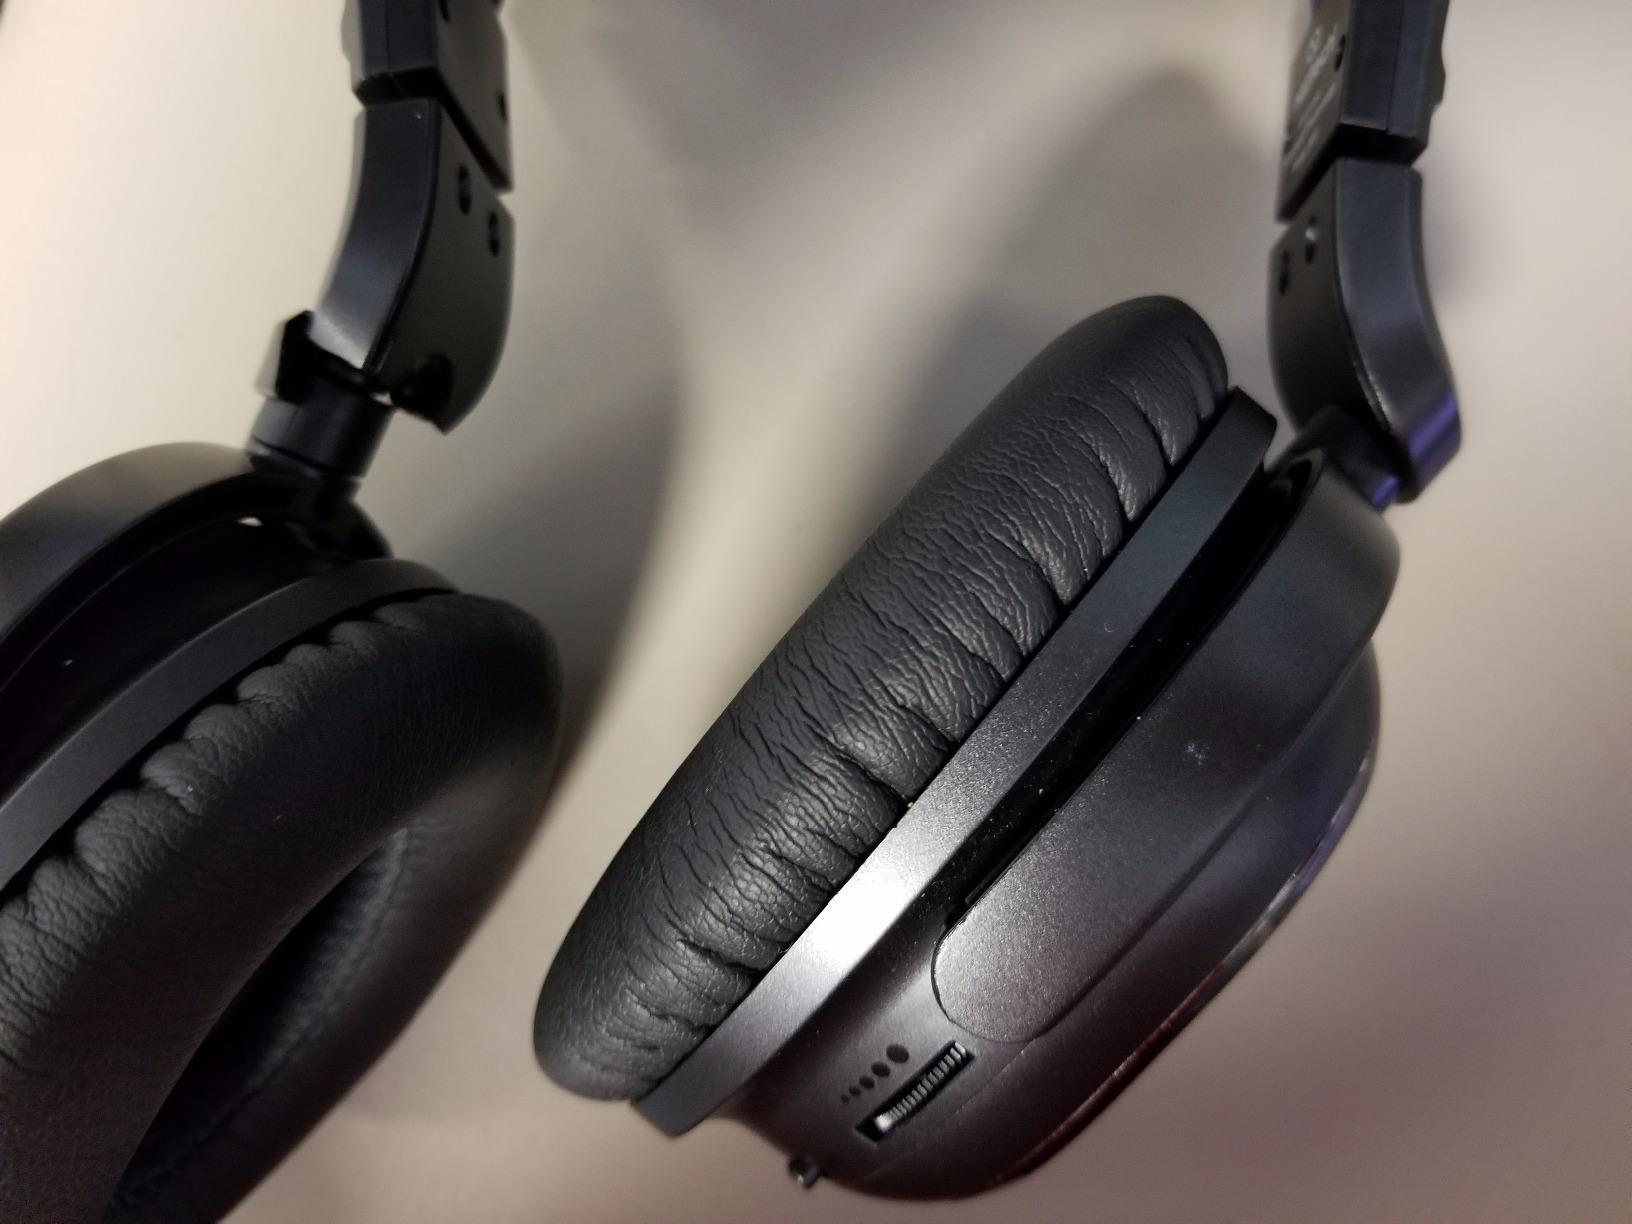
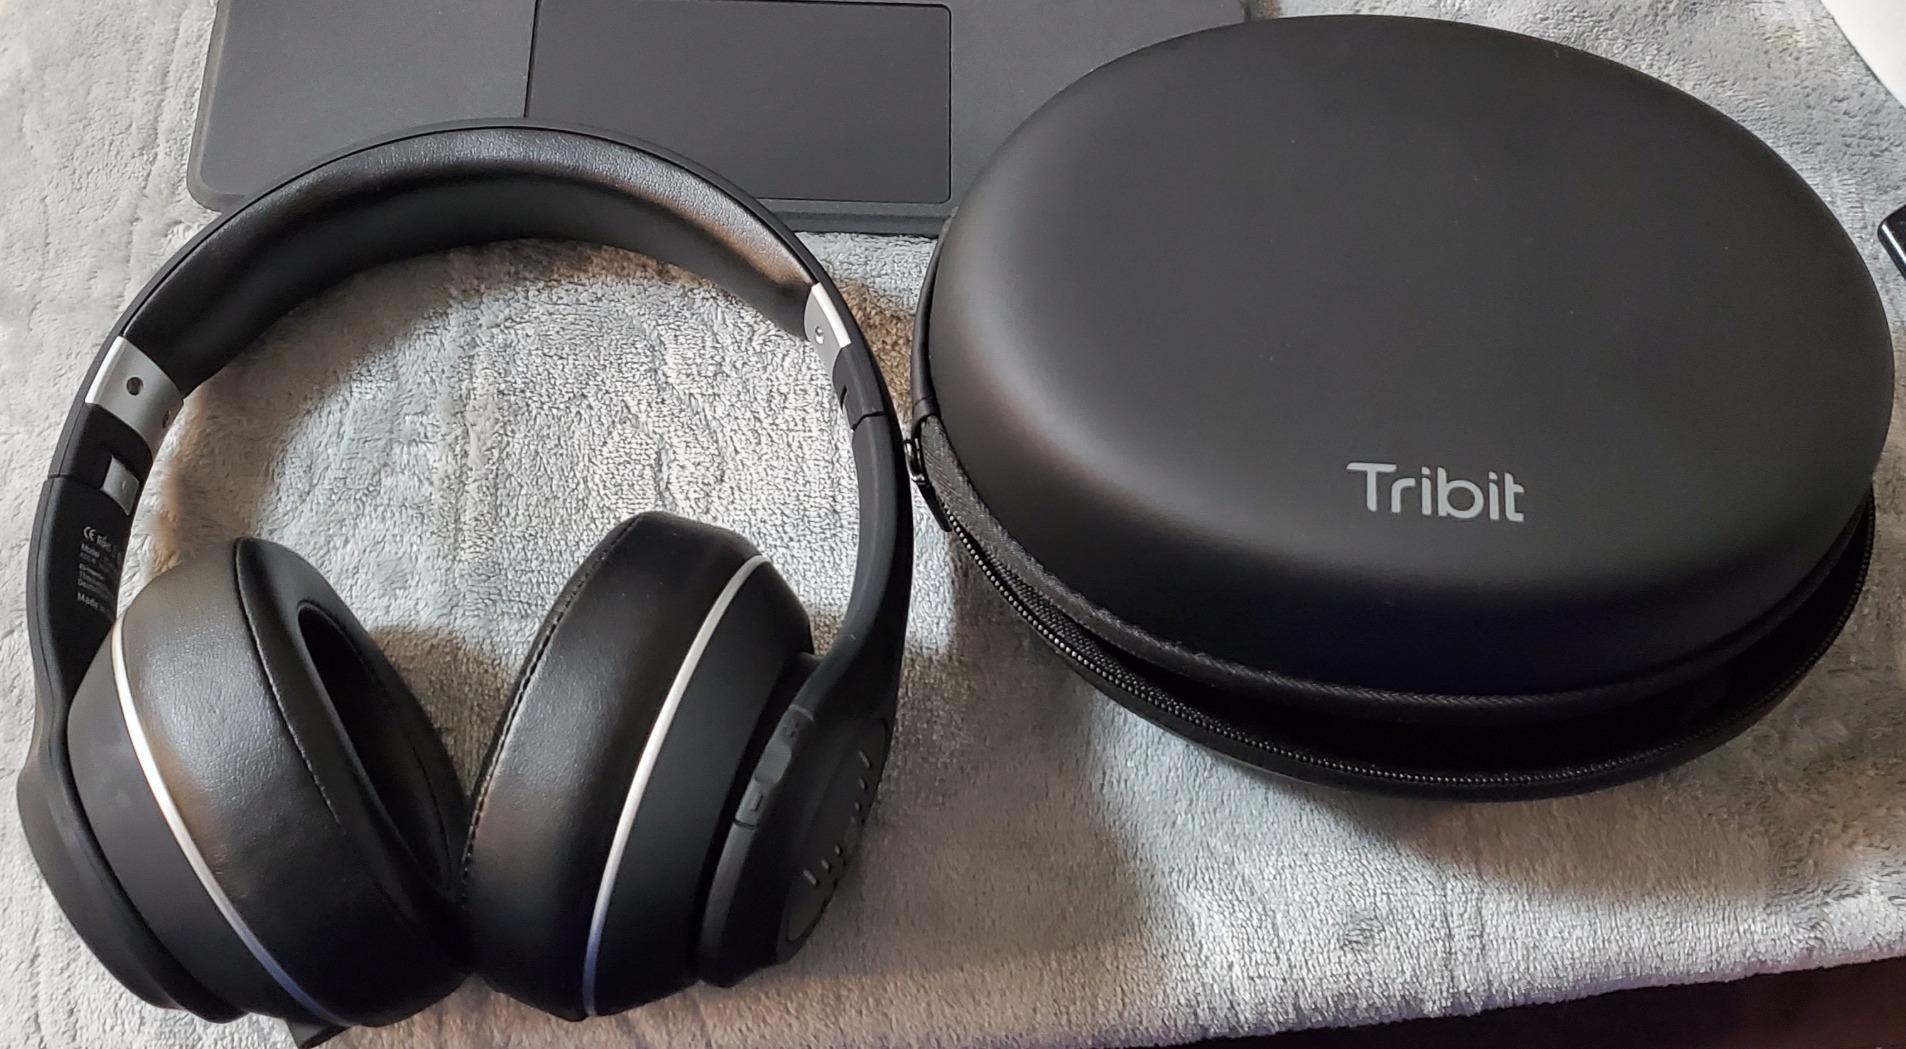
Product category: headphones
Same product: no